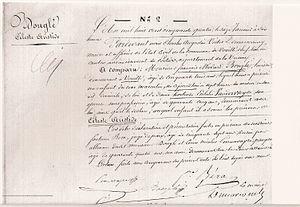
Acte de naissance de Céleste Bouglé, 16 Janvier 1854
C. Bouglé, de son nom complet Céleste Pierre Aristide Bouglé, né à Vouillé en 1854 et mort à Toulon en 1933, est un médecin dosimétriste adepte d'un strict hygiénisme moral, courant de pensée en vogue au XIXᵉ siècle.